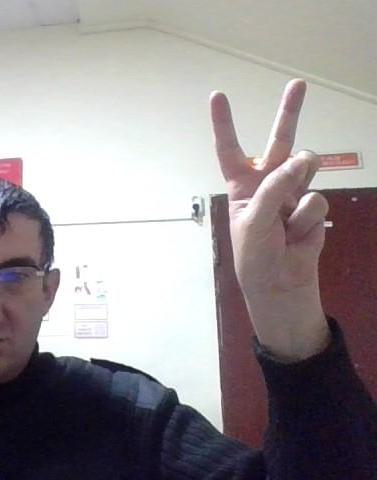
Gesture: peace